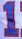
Number: 1